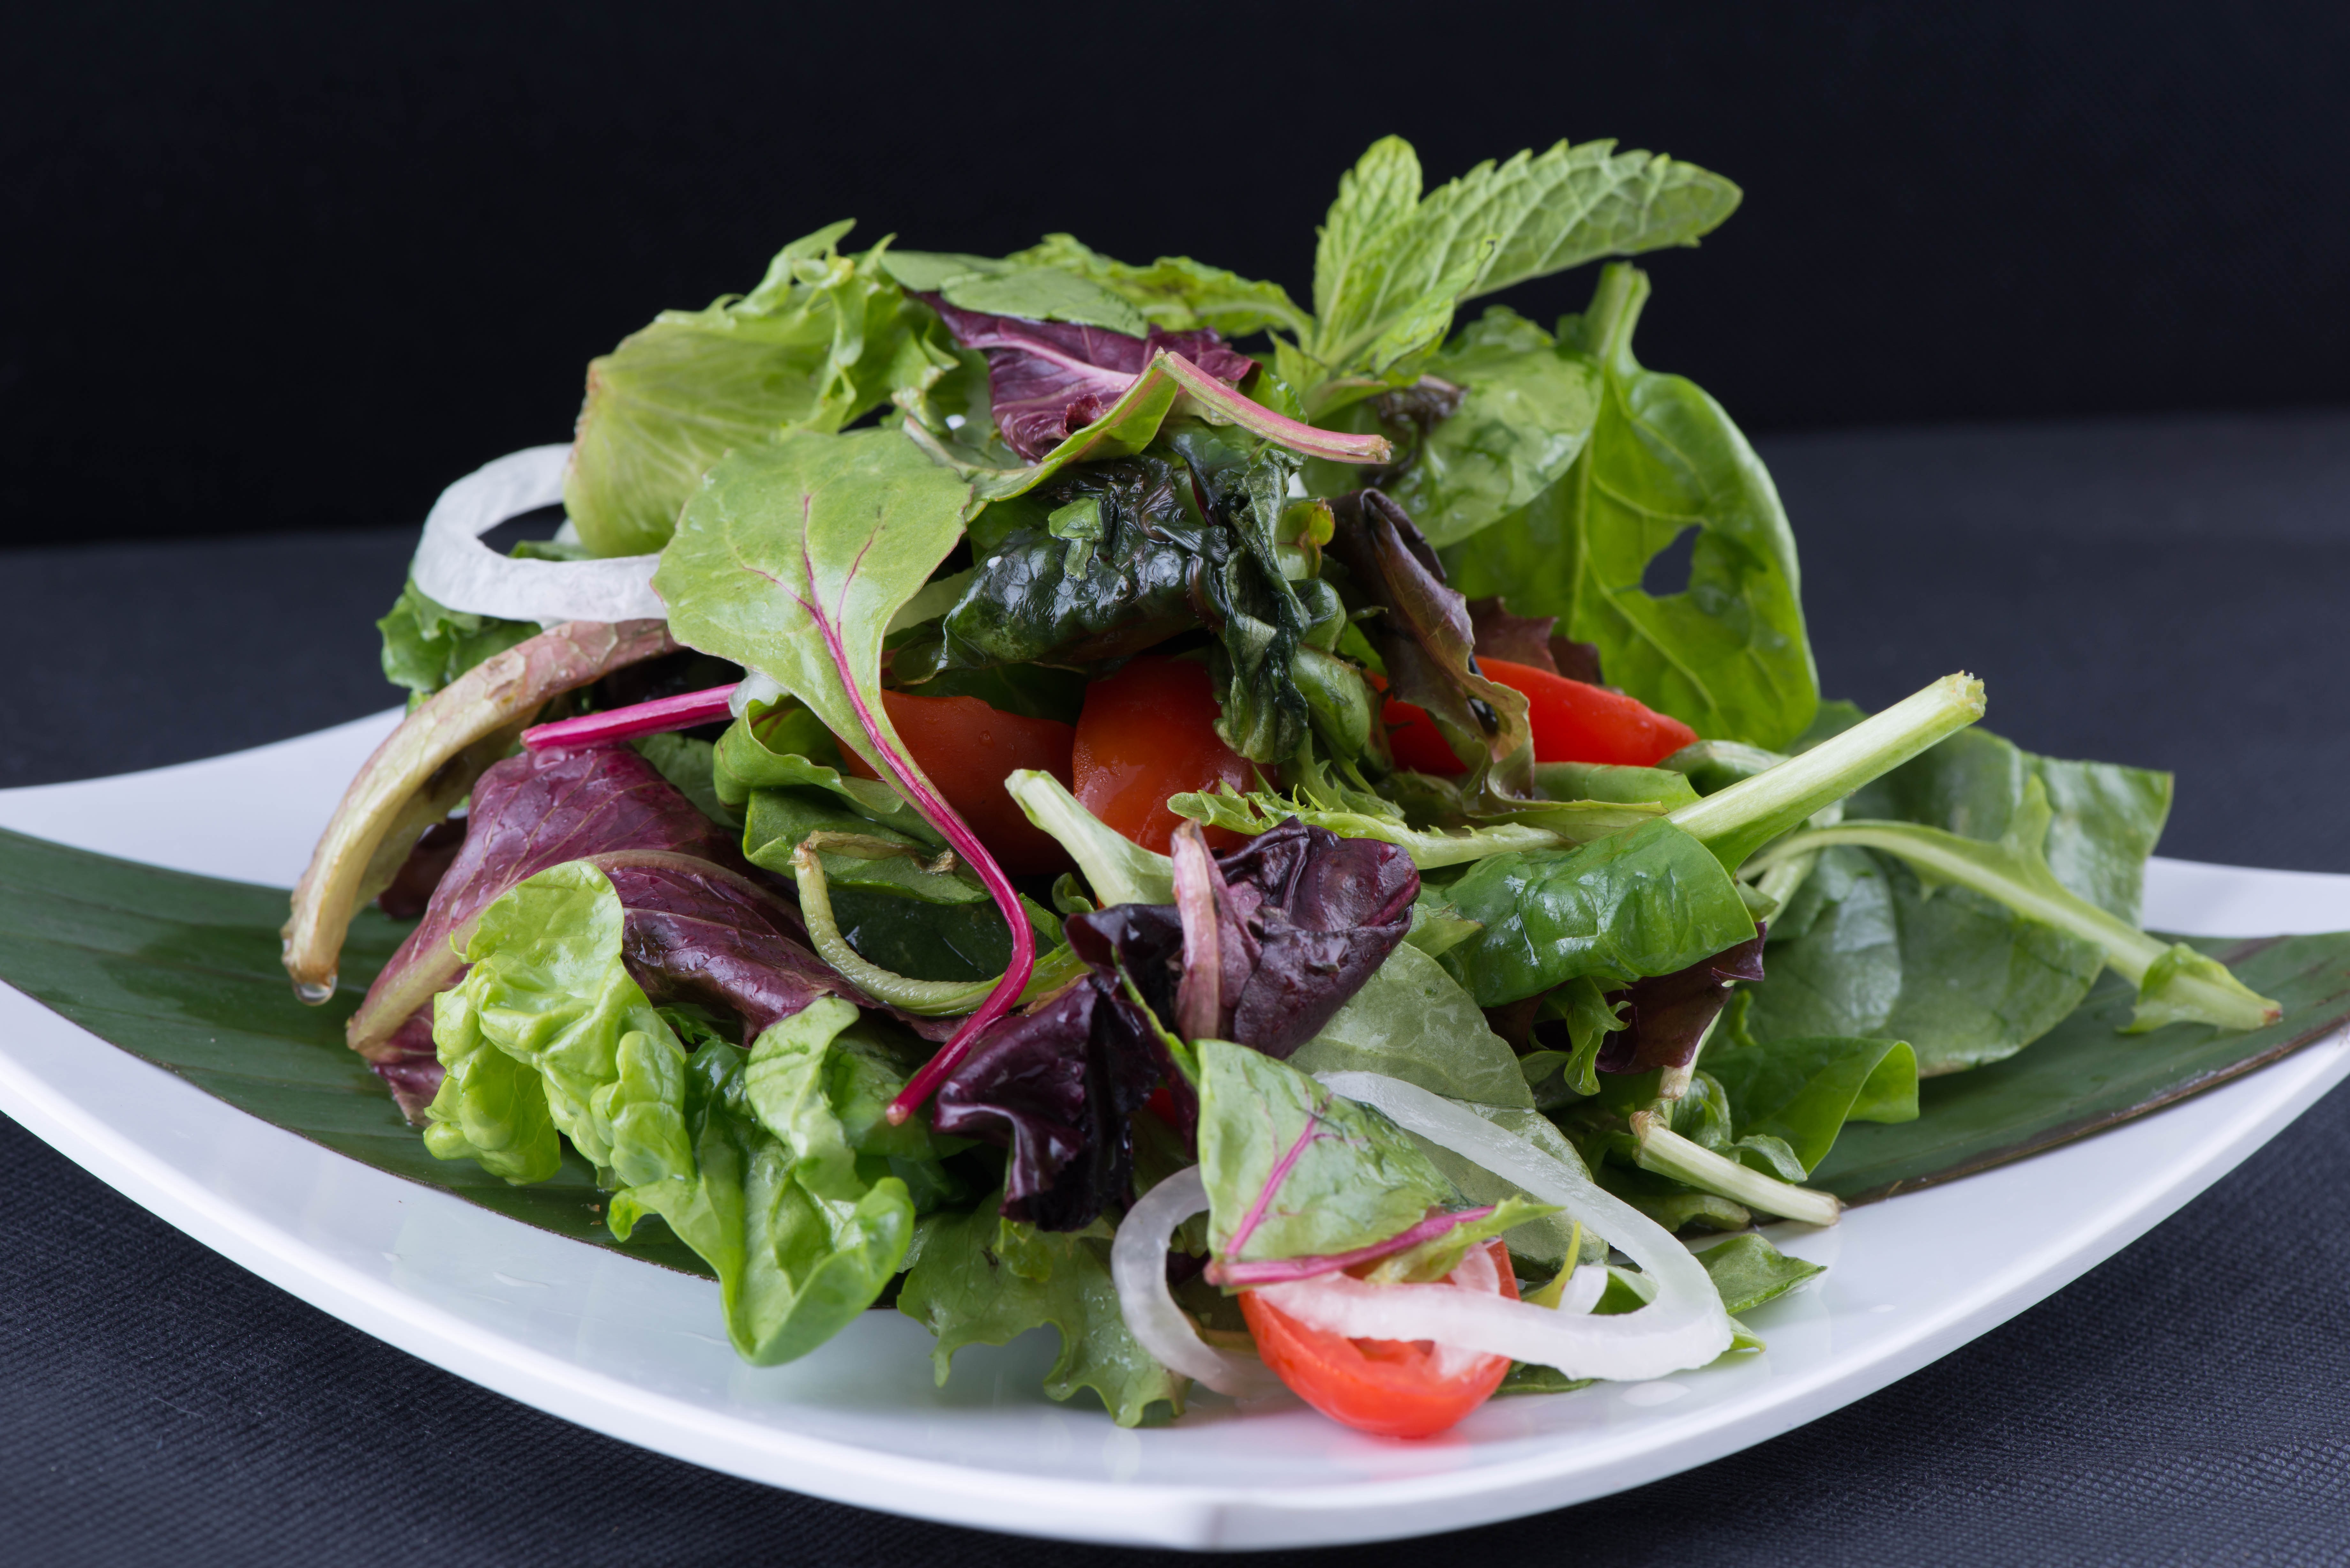
table, restaurant, dish, meal, food, salad, green, pepper, produce, vegetable, natural, menu, plate, fresh, gourmet, healthy, snack, lunch, cuisine, delicious, lettuce, tomato, eating, nutrition, dinner, tasty, vegetarian, diet, organic, appetizer, leaf vegetable, spinach salad